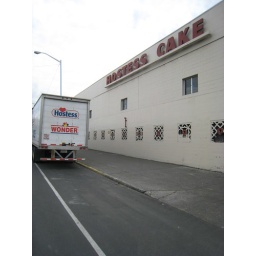
Nothing like a bike lane block by a twinkie truck